Danzig Street shooting

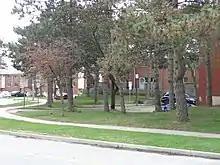
Morningside-Coronation housing complex viewed from Danzig Street, 2018

In Toronto, blockos are a form of block party derived from a Caribbean practice of open-air social gatherings. They are held by neighbours and outreach workers, particularly during the city's warm, humid summers. These parties provide inexpensive entertainment for residents, with daytime activities focused on children and evening activities for youths and adults. Since the 1970s many blockos have been held each year at Toronto Community Housing Corporation (TCHC) developments without incident.